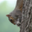
Label: squirrel